Marcus Walden

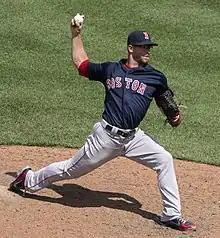
Walden with the Boston Red Sox in 2019

Marcus Walter Walden (born September 13, 1988) is an American professional baseball pitcher who is a free agent. He has previously played in Major League Baseball (MLB) for the Boston Red Sox. He made his MLB debut during 2018 after a decade of minor and independent league baseball. He both throws and bats right-handed, and is listed at and .